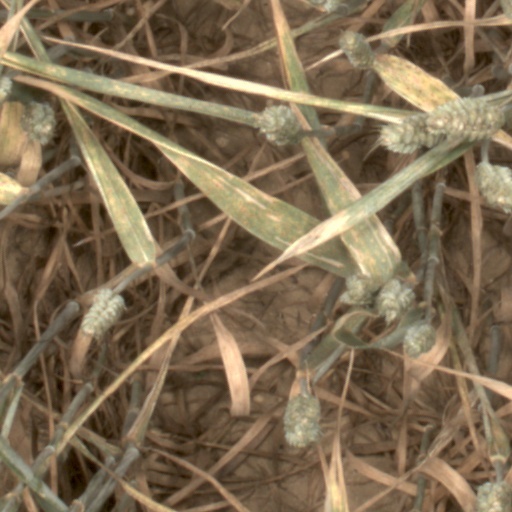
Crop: wheat